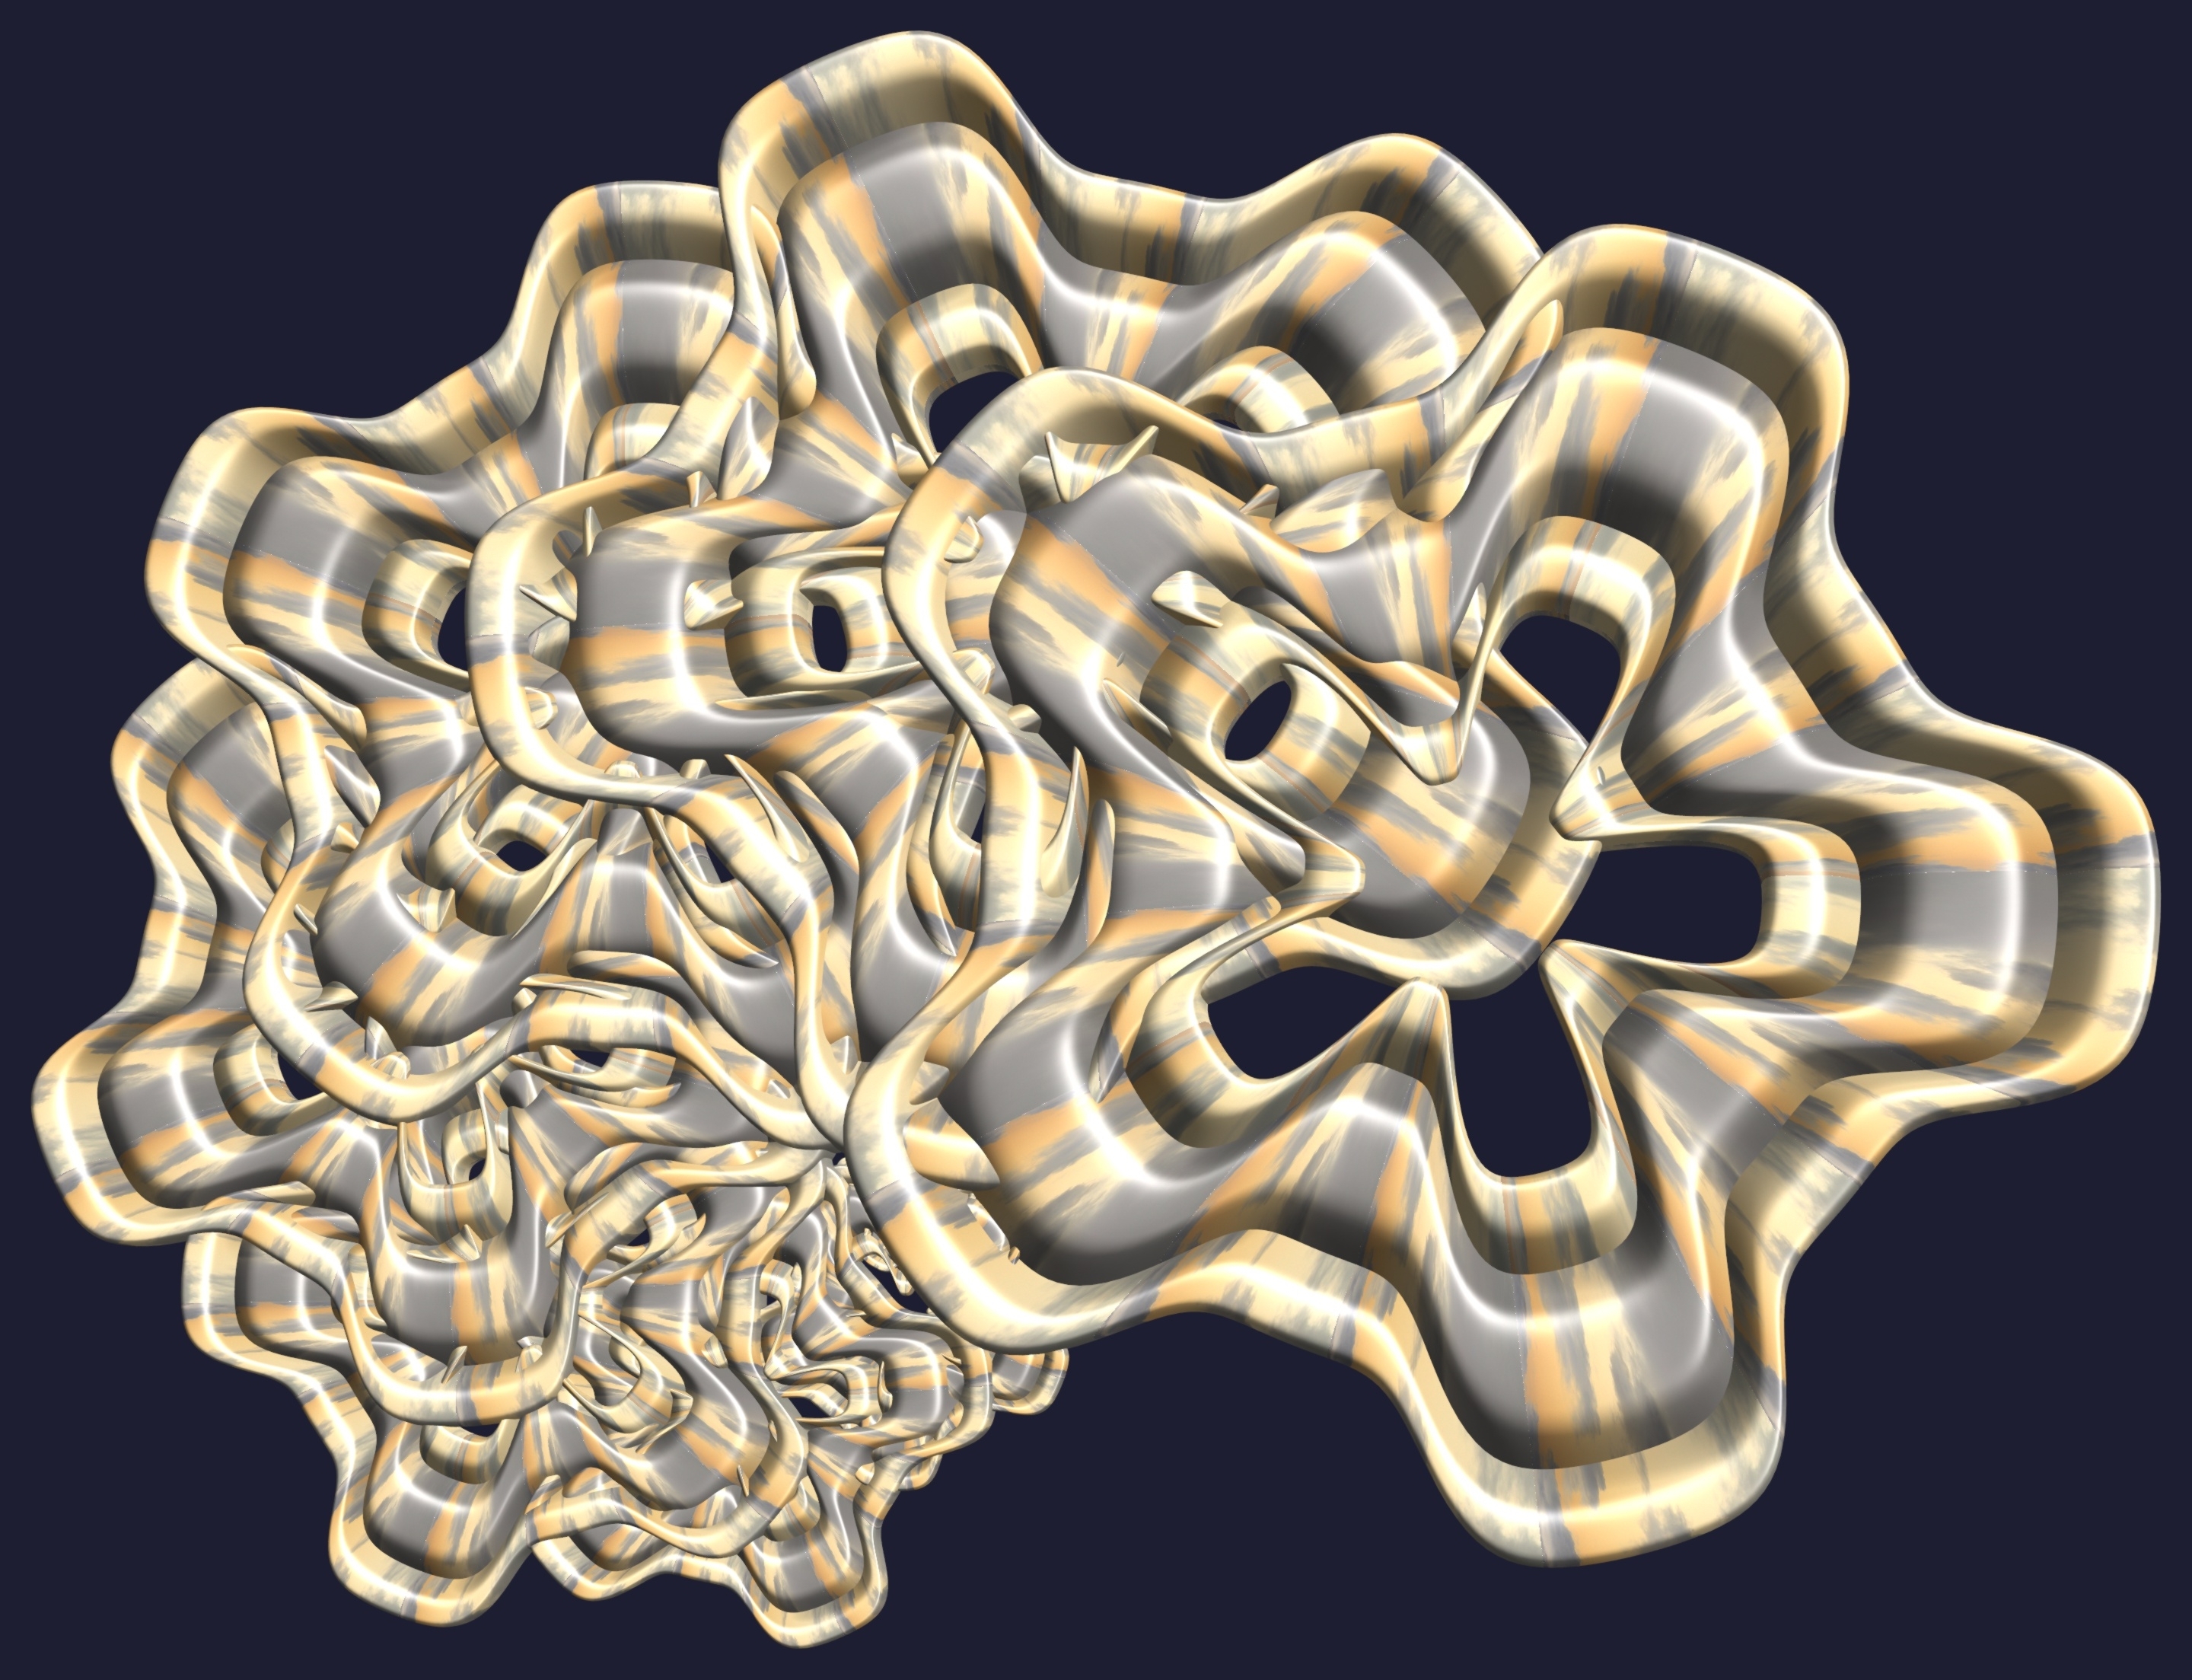
structure, texture, spiral, pattern, metal, material, design, symmetry, 3d, graphic, torus, mathematica, cg, parametricplot3d, code, program, algorithm, abstruct, mapping